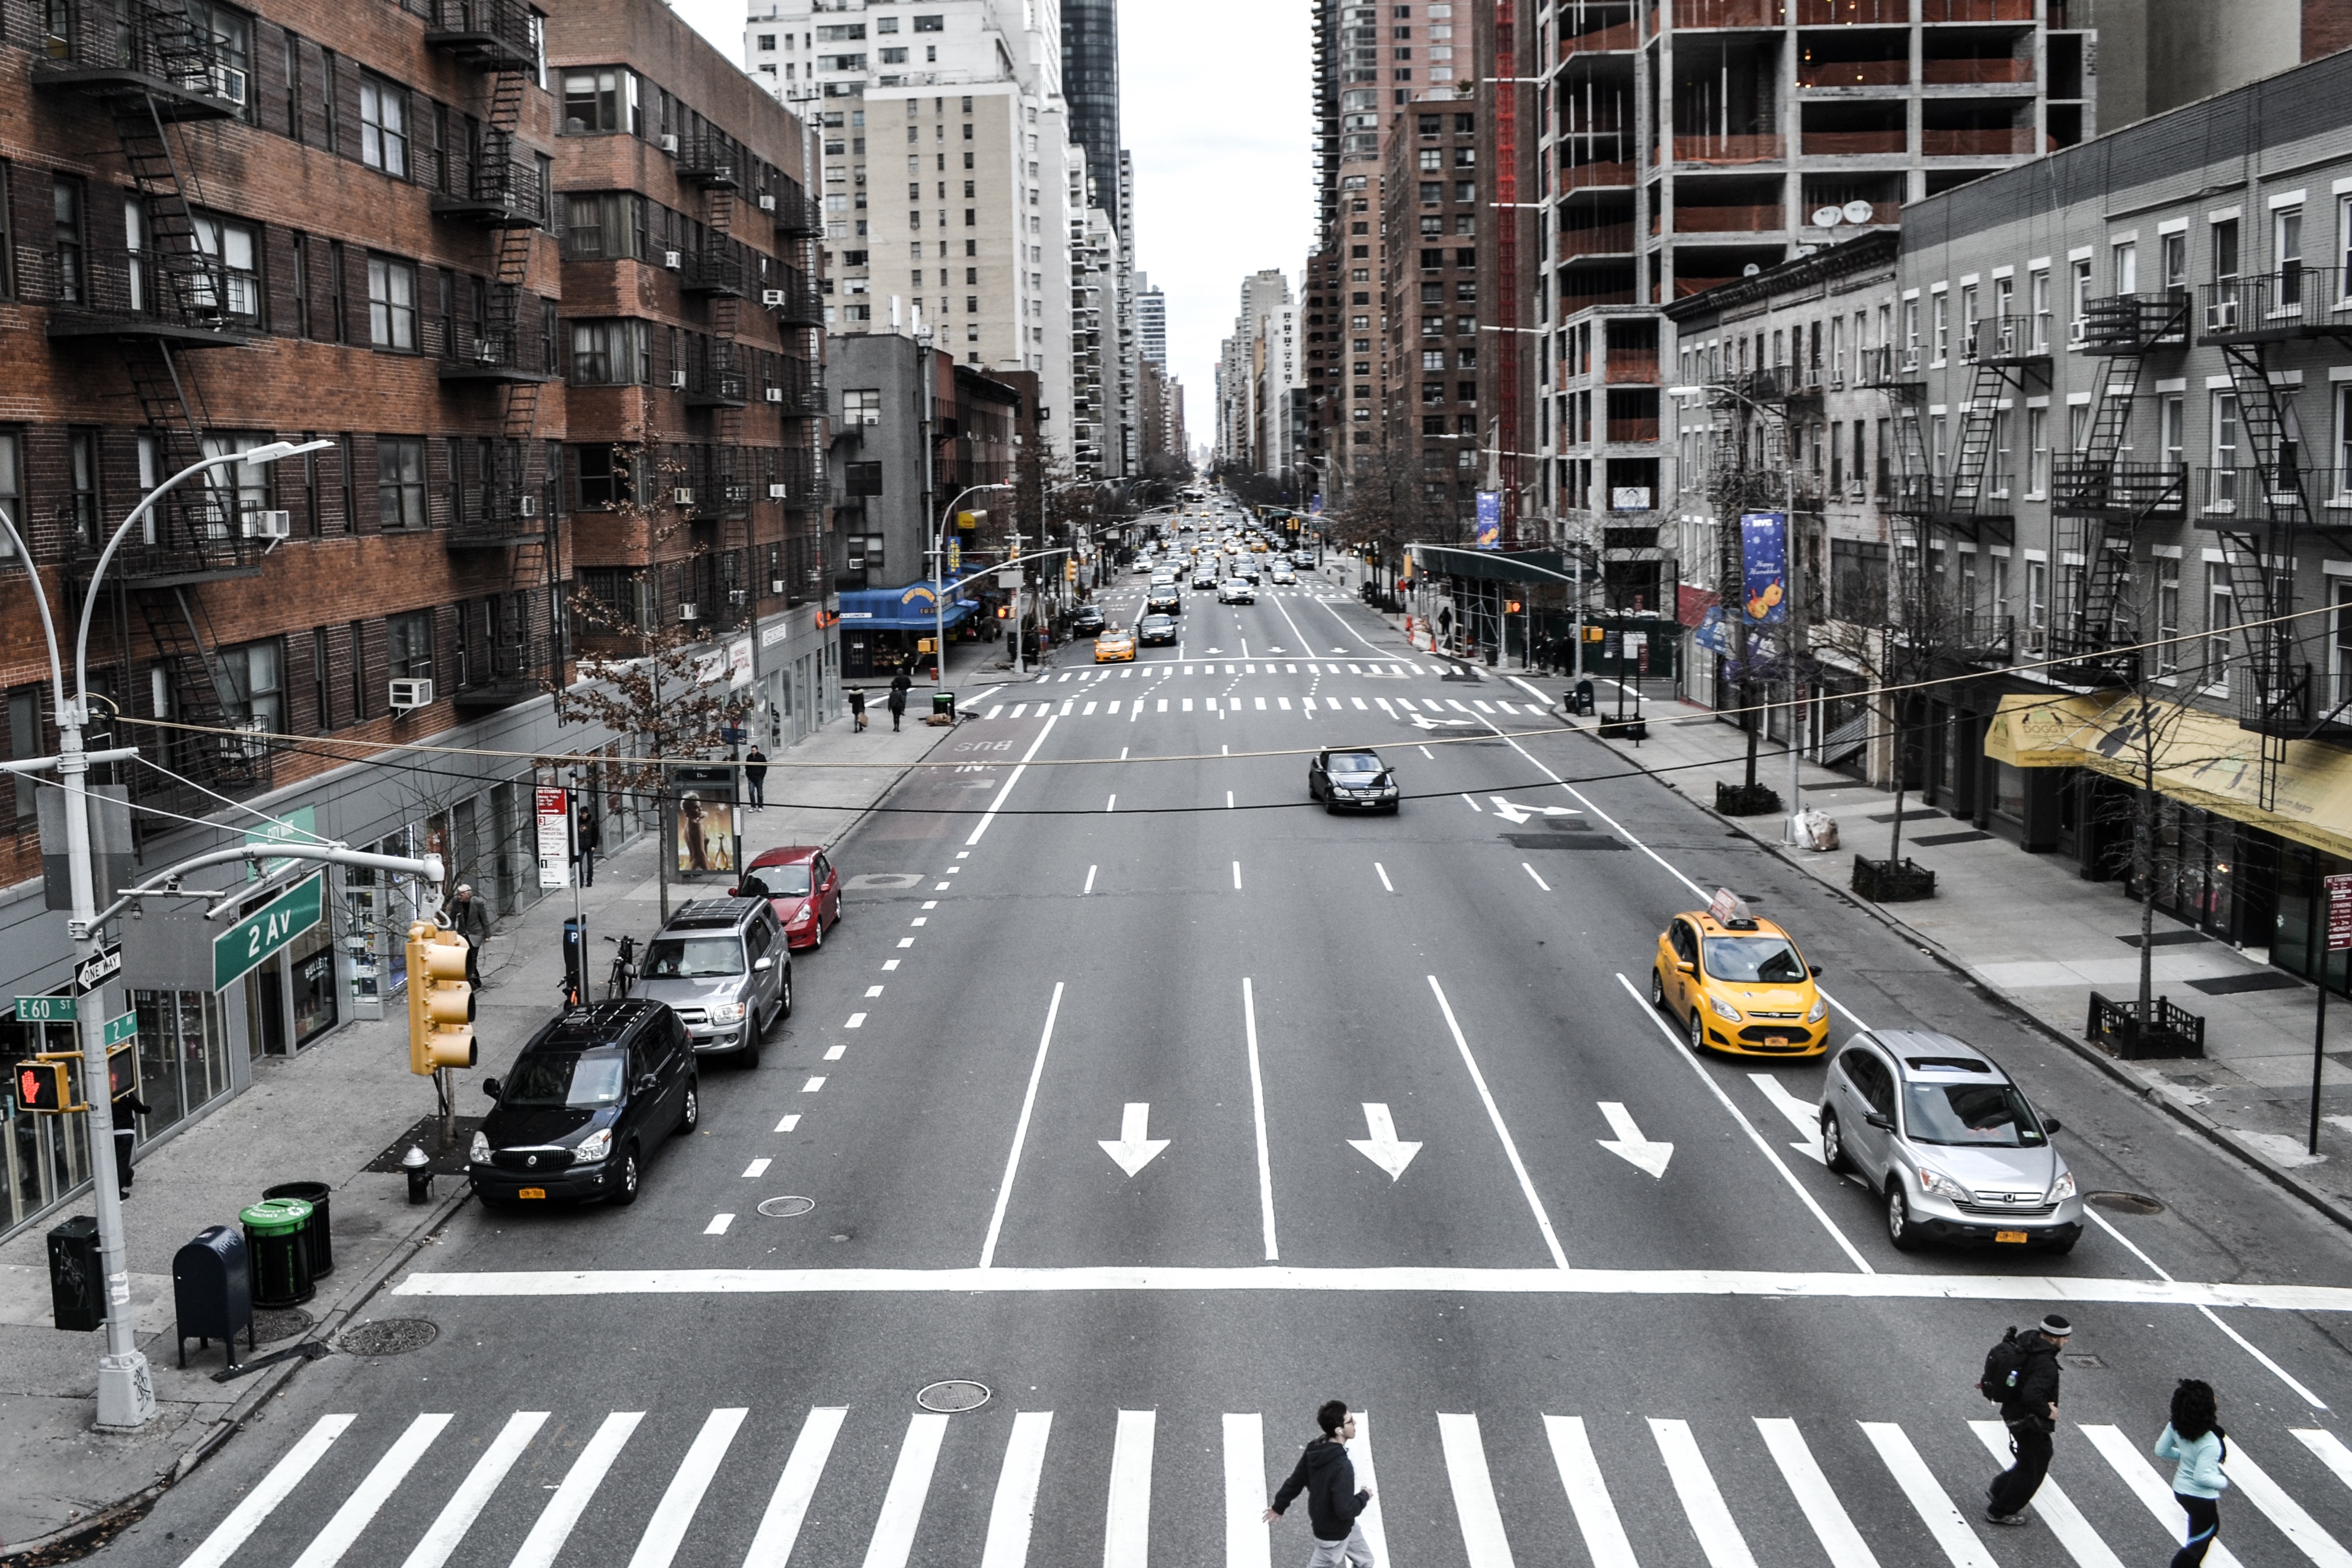
pedestrian, road, traffic, street, highway, overpass, cityscape, downtown, transport, lane, public transport, infrastructure, metropolis, neighbourhood, pedestrian crossing, urban area, residential area, metropolitan area, nonbuilding structure, traffic congestion